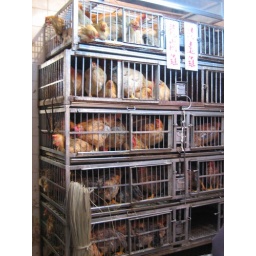
These chickens at the market are waiting for someone to buy them and go under the hatchet